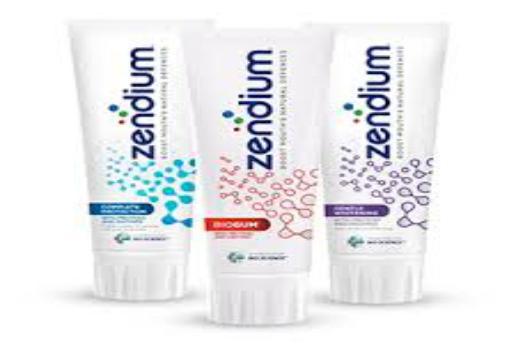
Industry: Medical